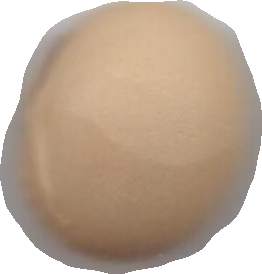
Variety: Grobogan